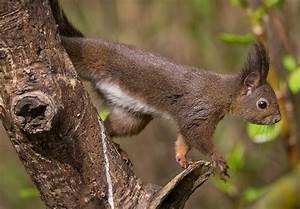
Label: squirrel